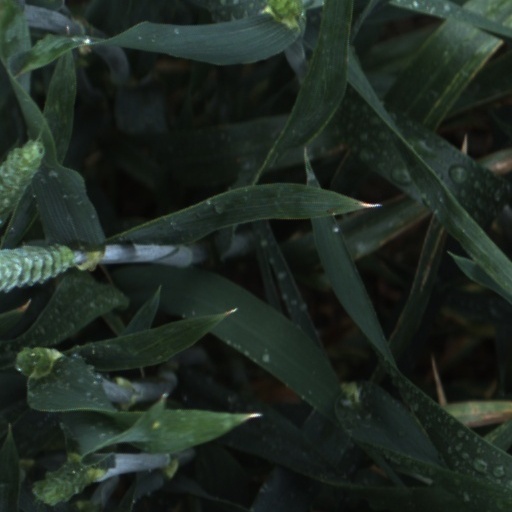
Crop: wheat